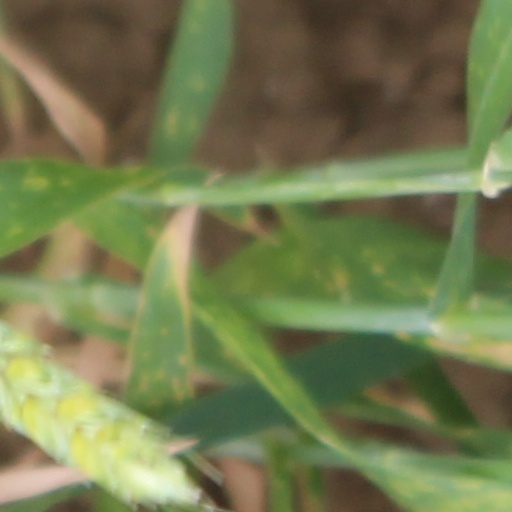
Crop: wheat